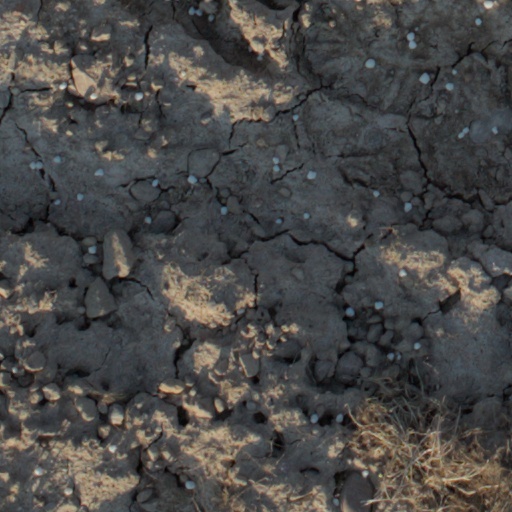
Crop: wheat